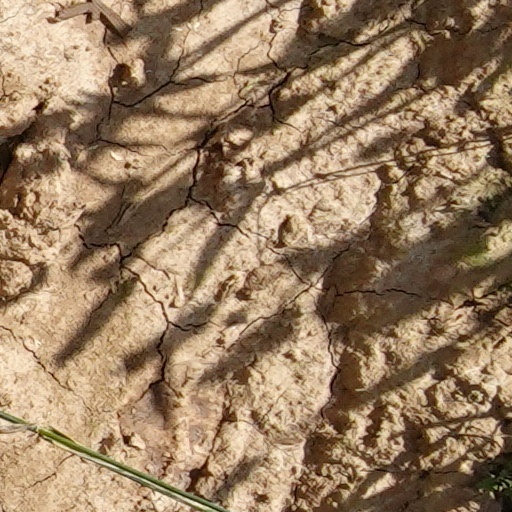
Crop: wheat